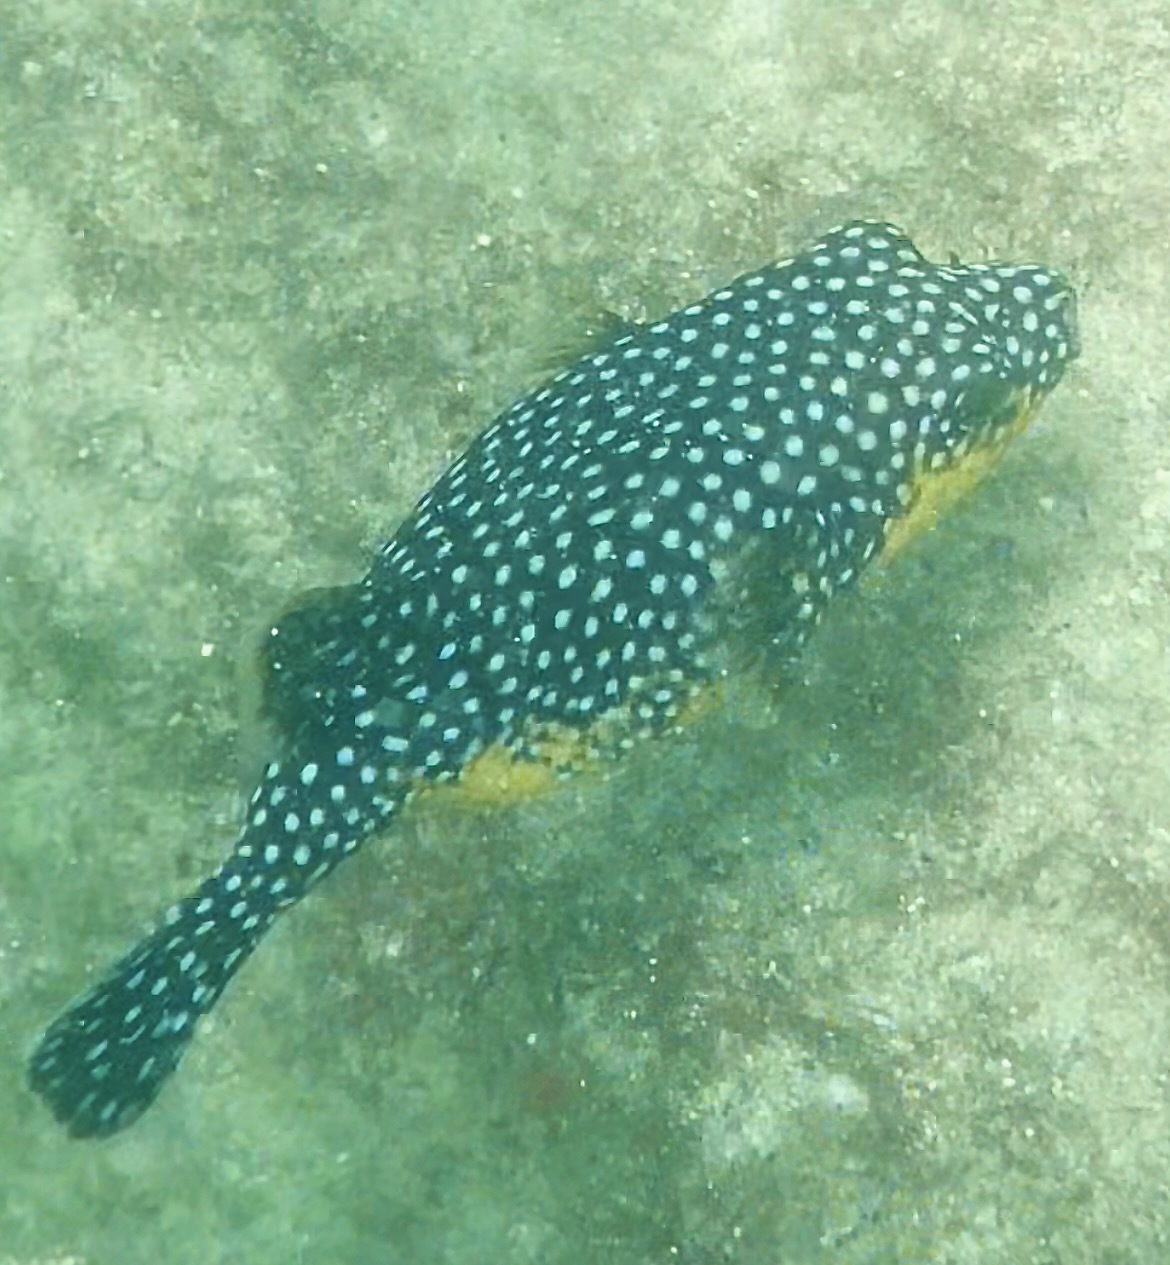
Arothron meleagris (Guineafowl Puffer)